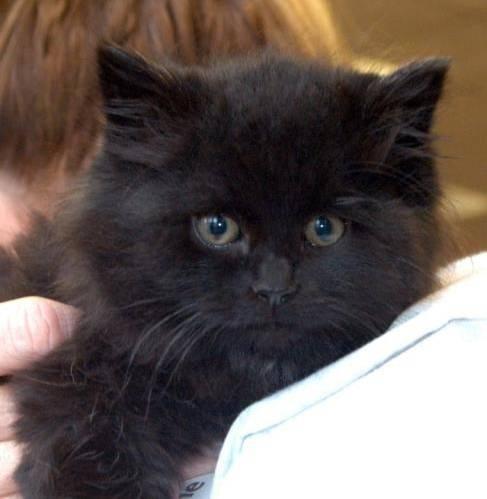
cat